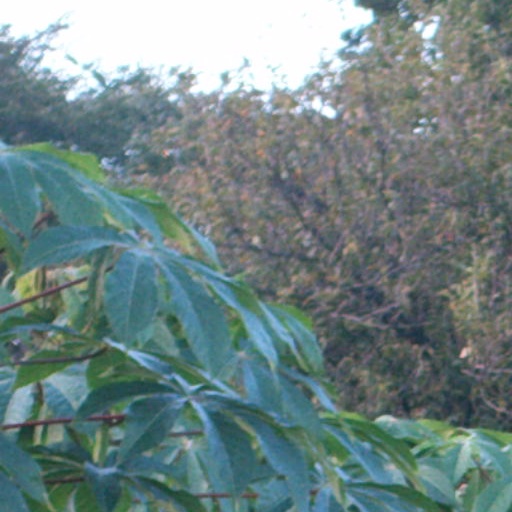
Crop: cassava